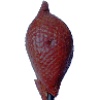
Label: Salak 1